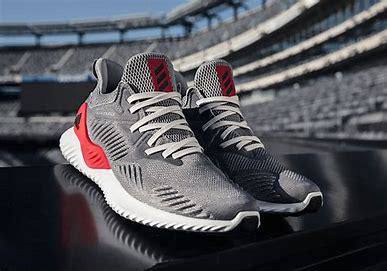
Brand: Adidas
Model: Alphabounce